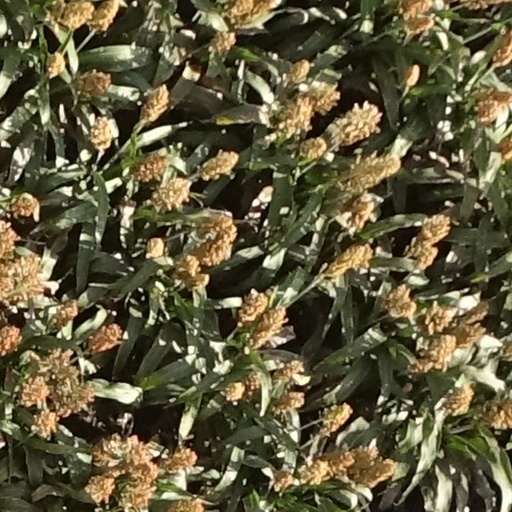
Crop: sorghum